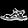
Label: Sandal